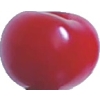
Label: cherry_sour